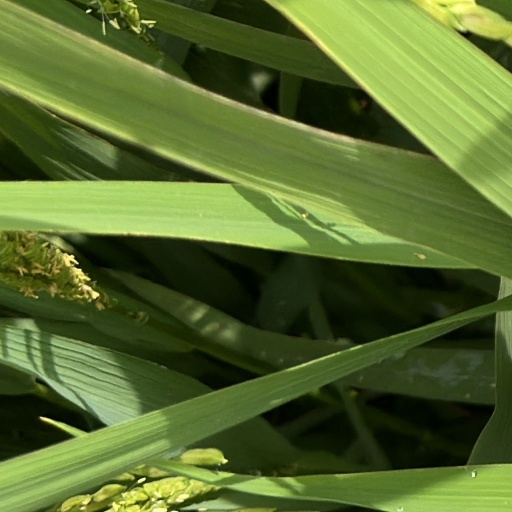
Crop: rice